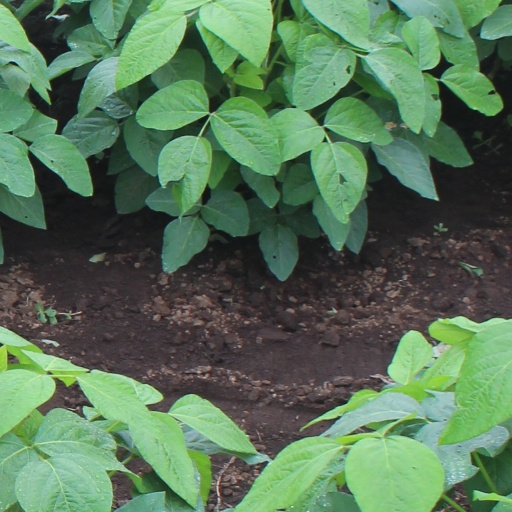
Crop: soybean